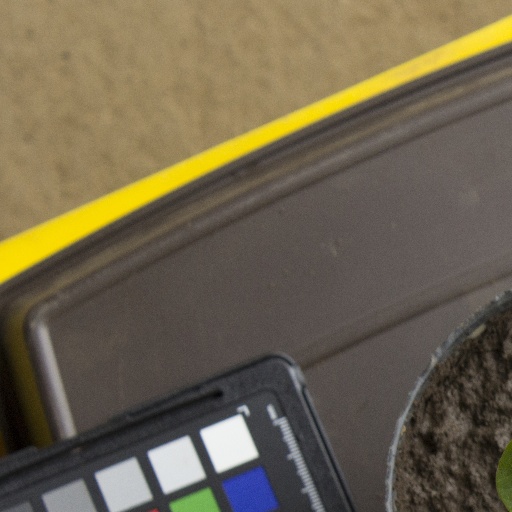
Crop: soybean